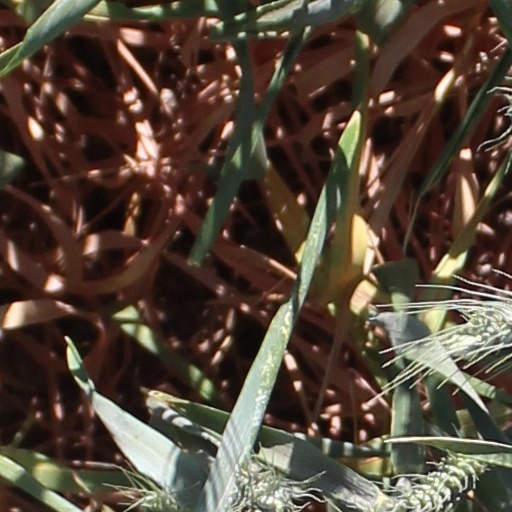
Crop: wheat